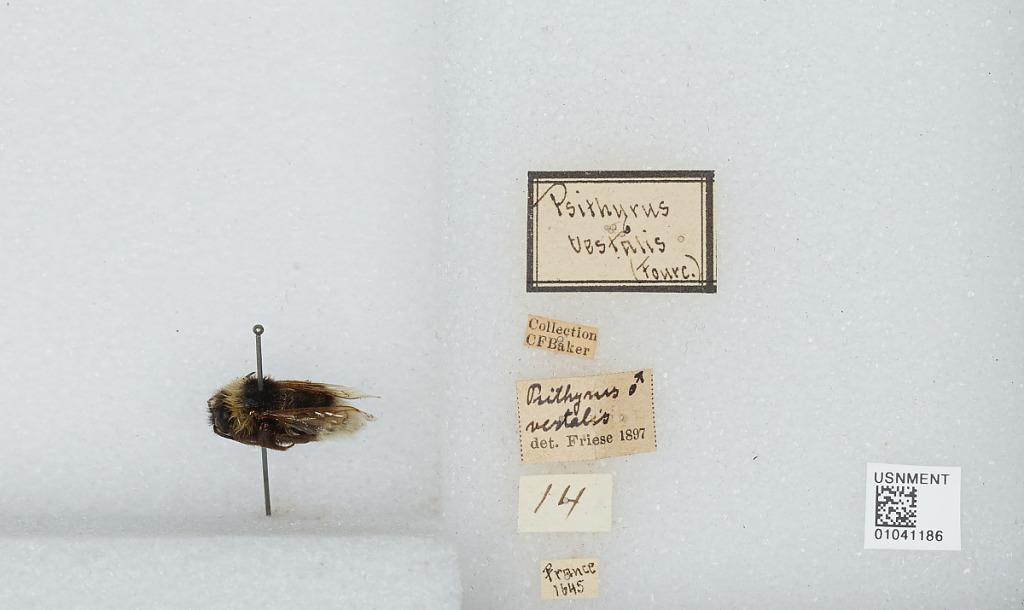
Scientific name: Bombus (Psithyrus) vestalis (Geoffroy)
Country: France
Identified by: Friese